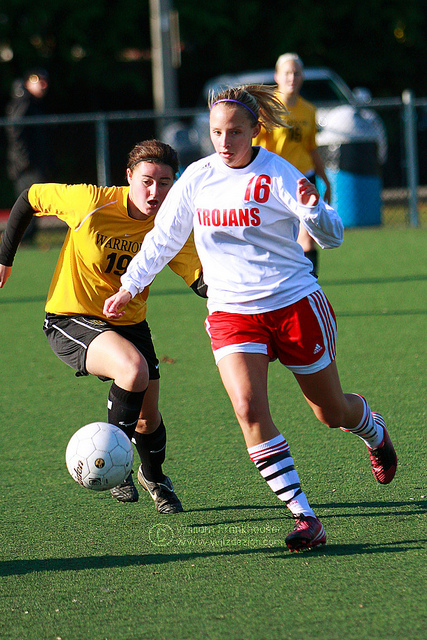
hai cầu thủ bóng đã nữ đang cùng nhau tranh chấp bóng trên sân